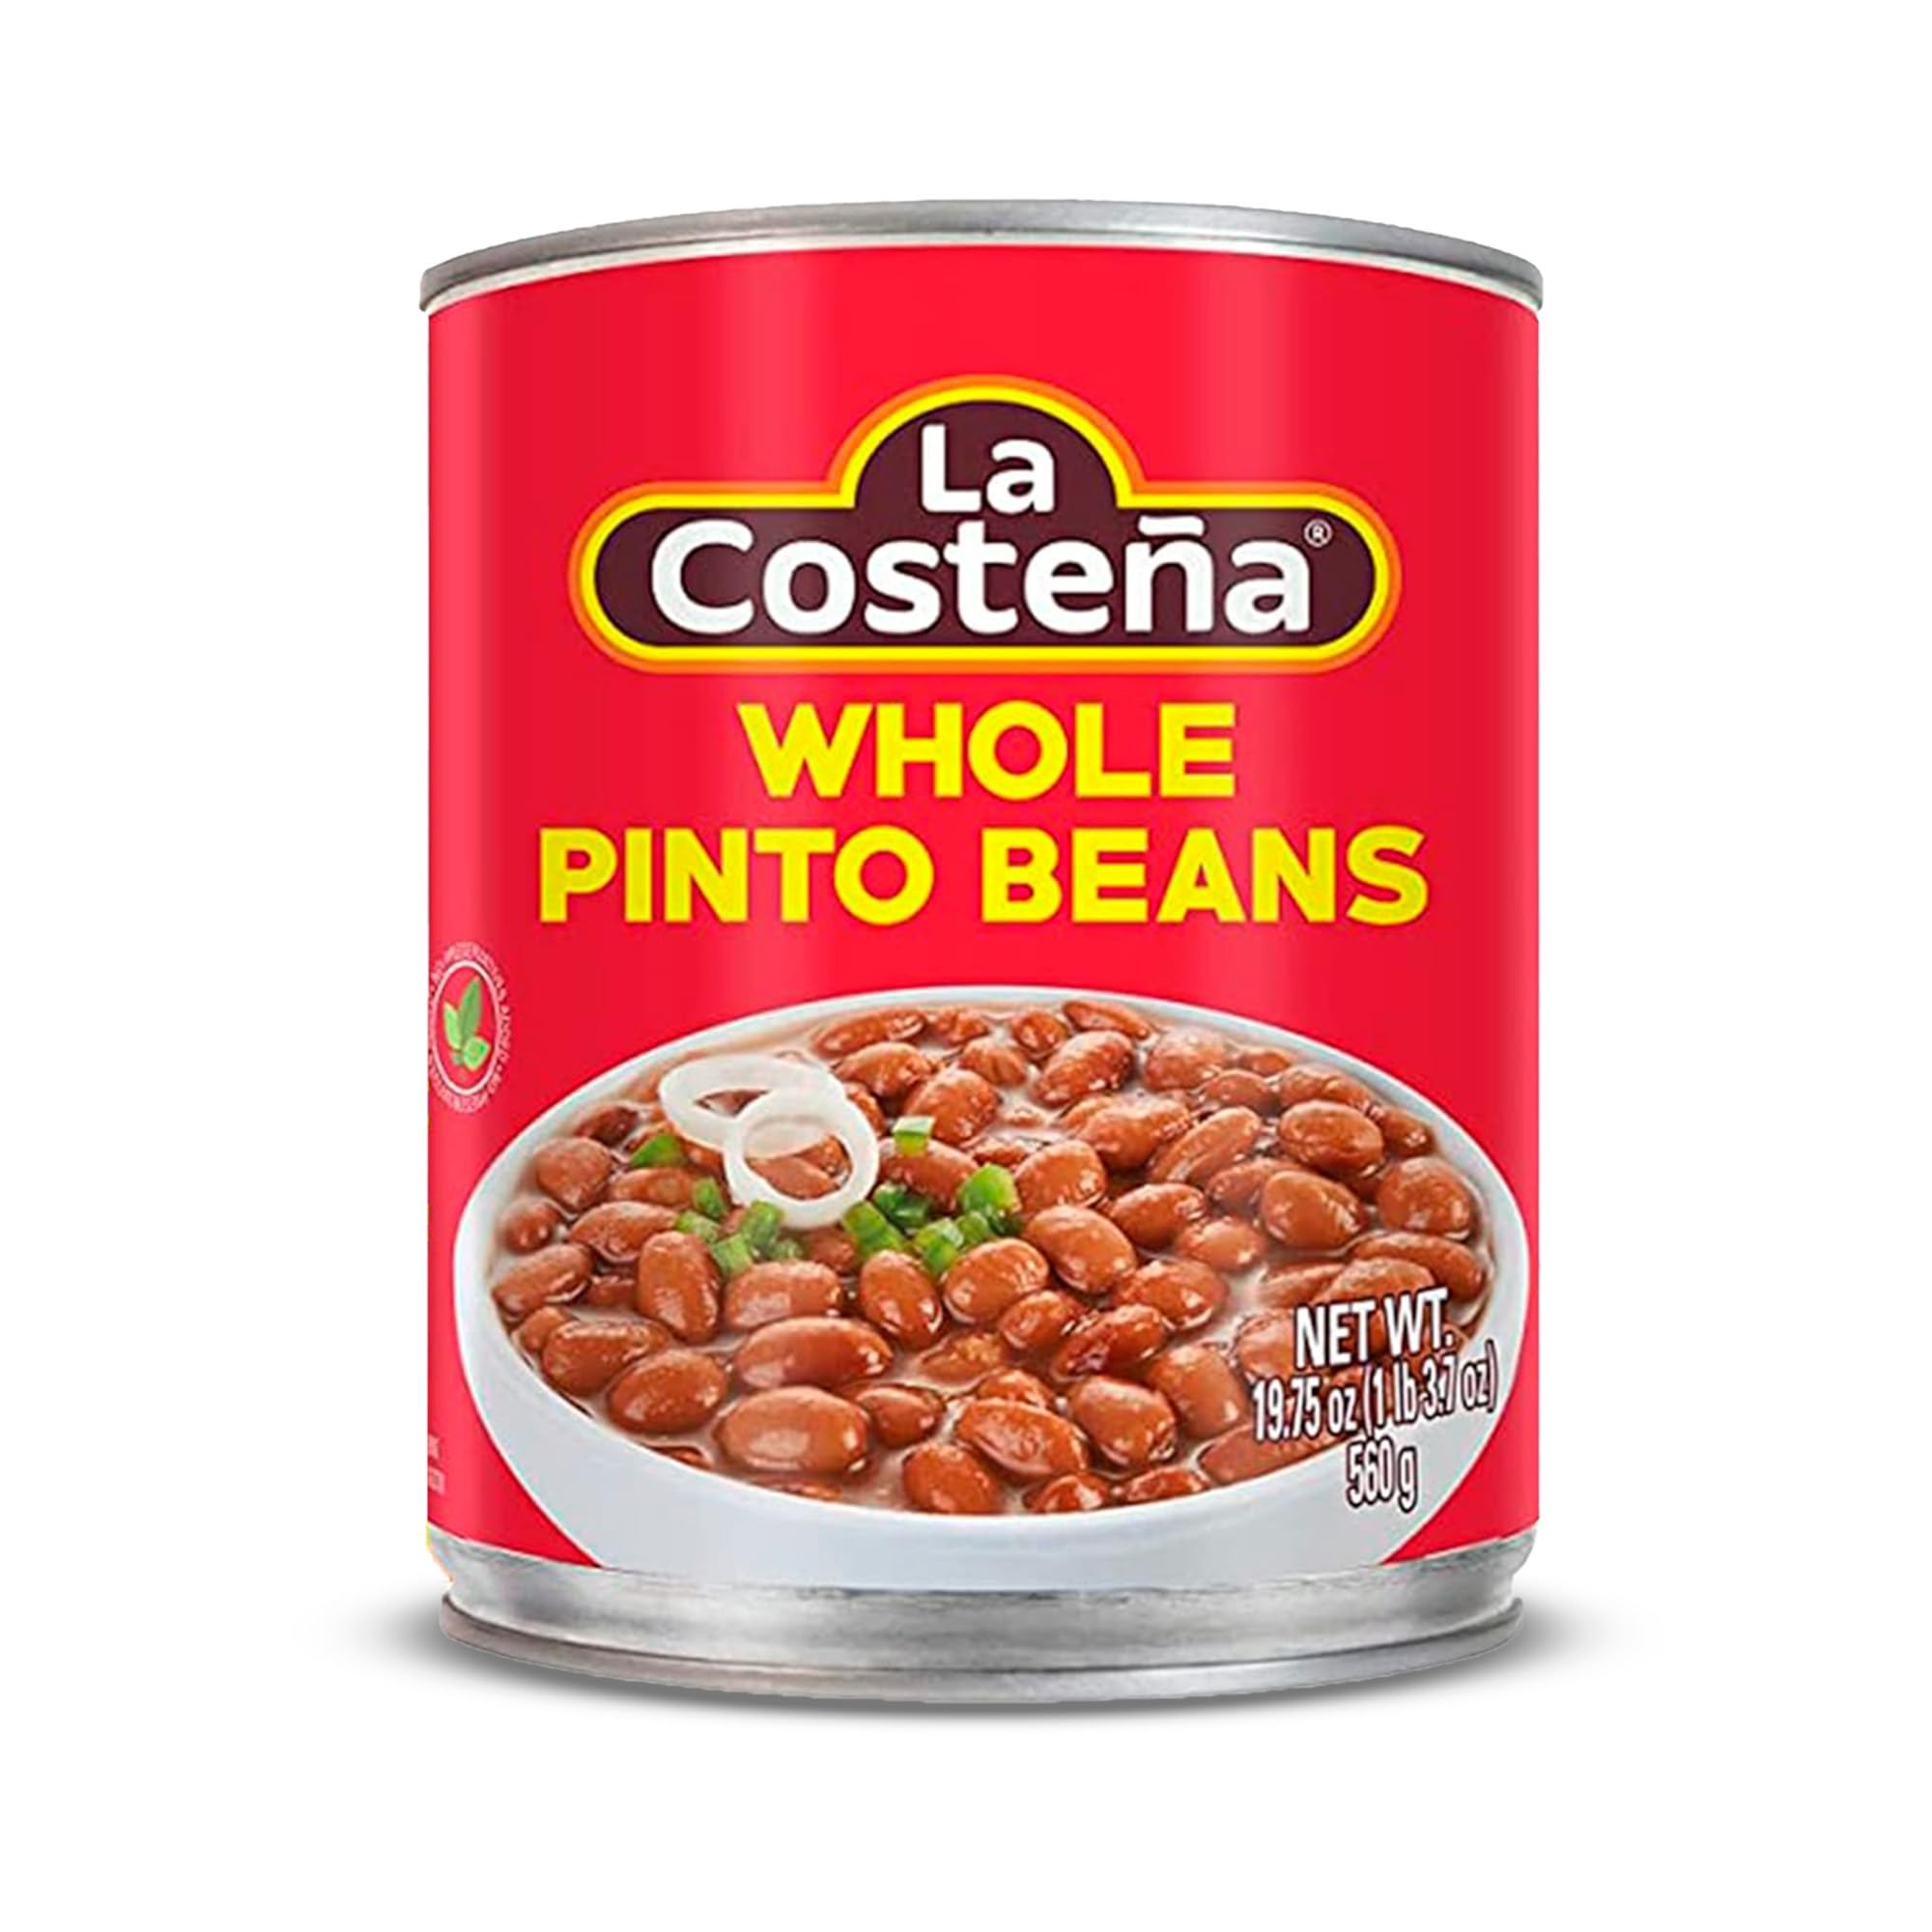
Item Name: La Costeña Whole Pinto Beans with Jalapeños, 19.75 Oz
Bullet Point: Great on their own, as a filling for burritos, tacos and tostadas, and more
Value: 19.75
Unit: Ounce

Price: 1.58